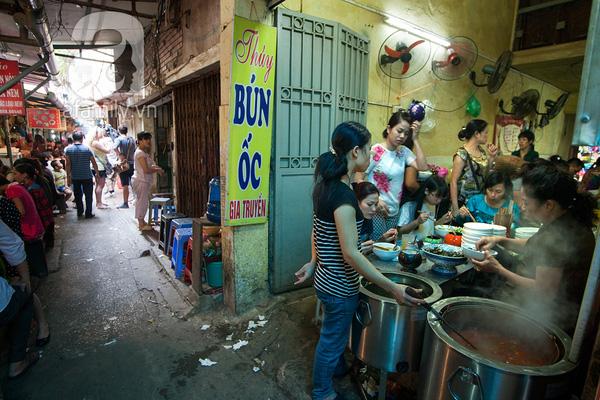
người phụ nữ đứng ở phía lối ra vào quán đang nấu nước lèo